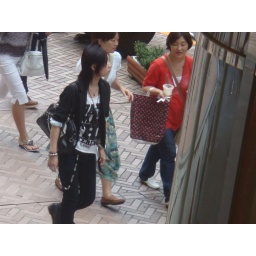
Candid street shot taken from the second floor in Shibuya, Tokyo-Itchome